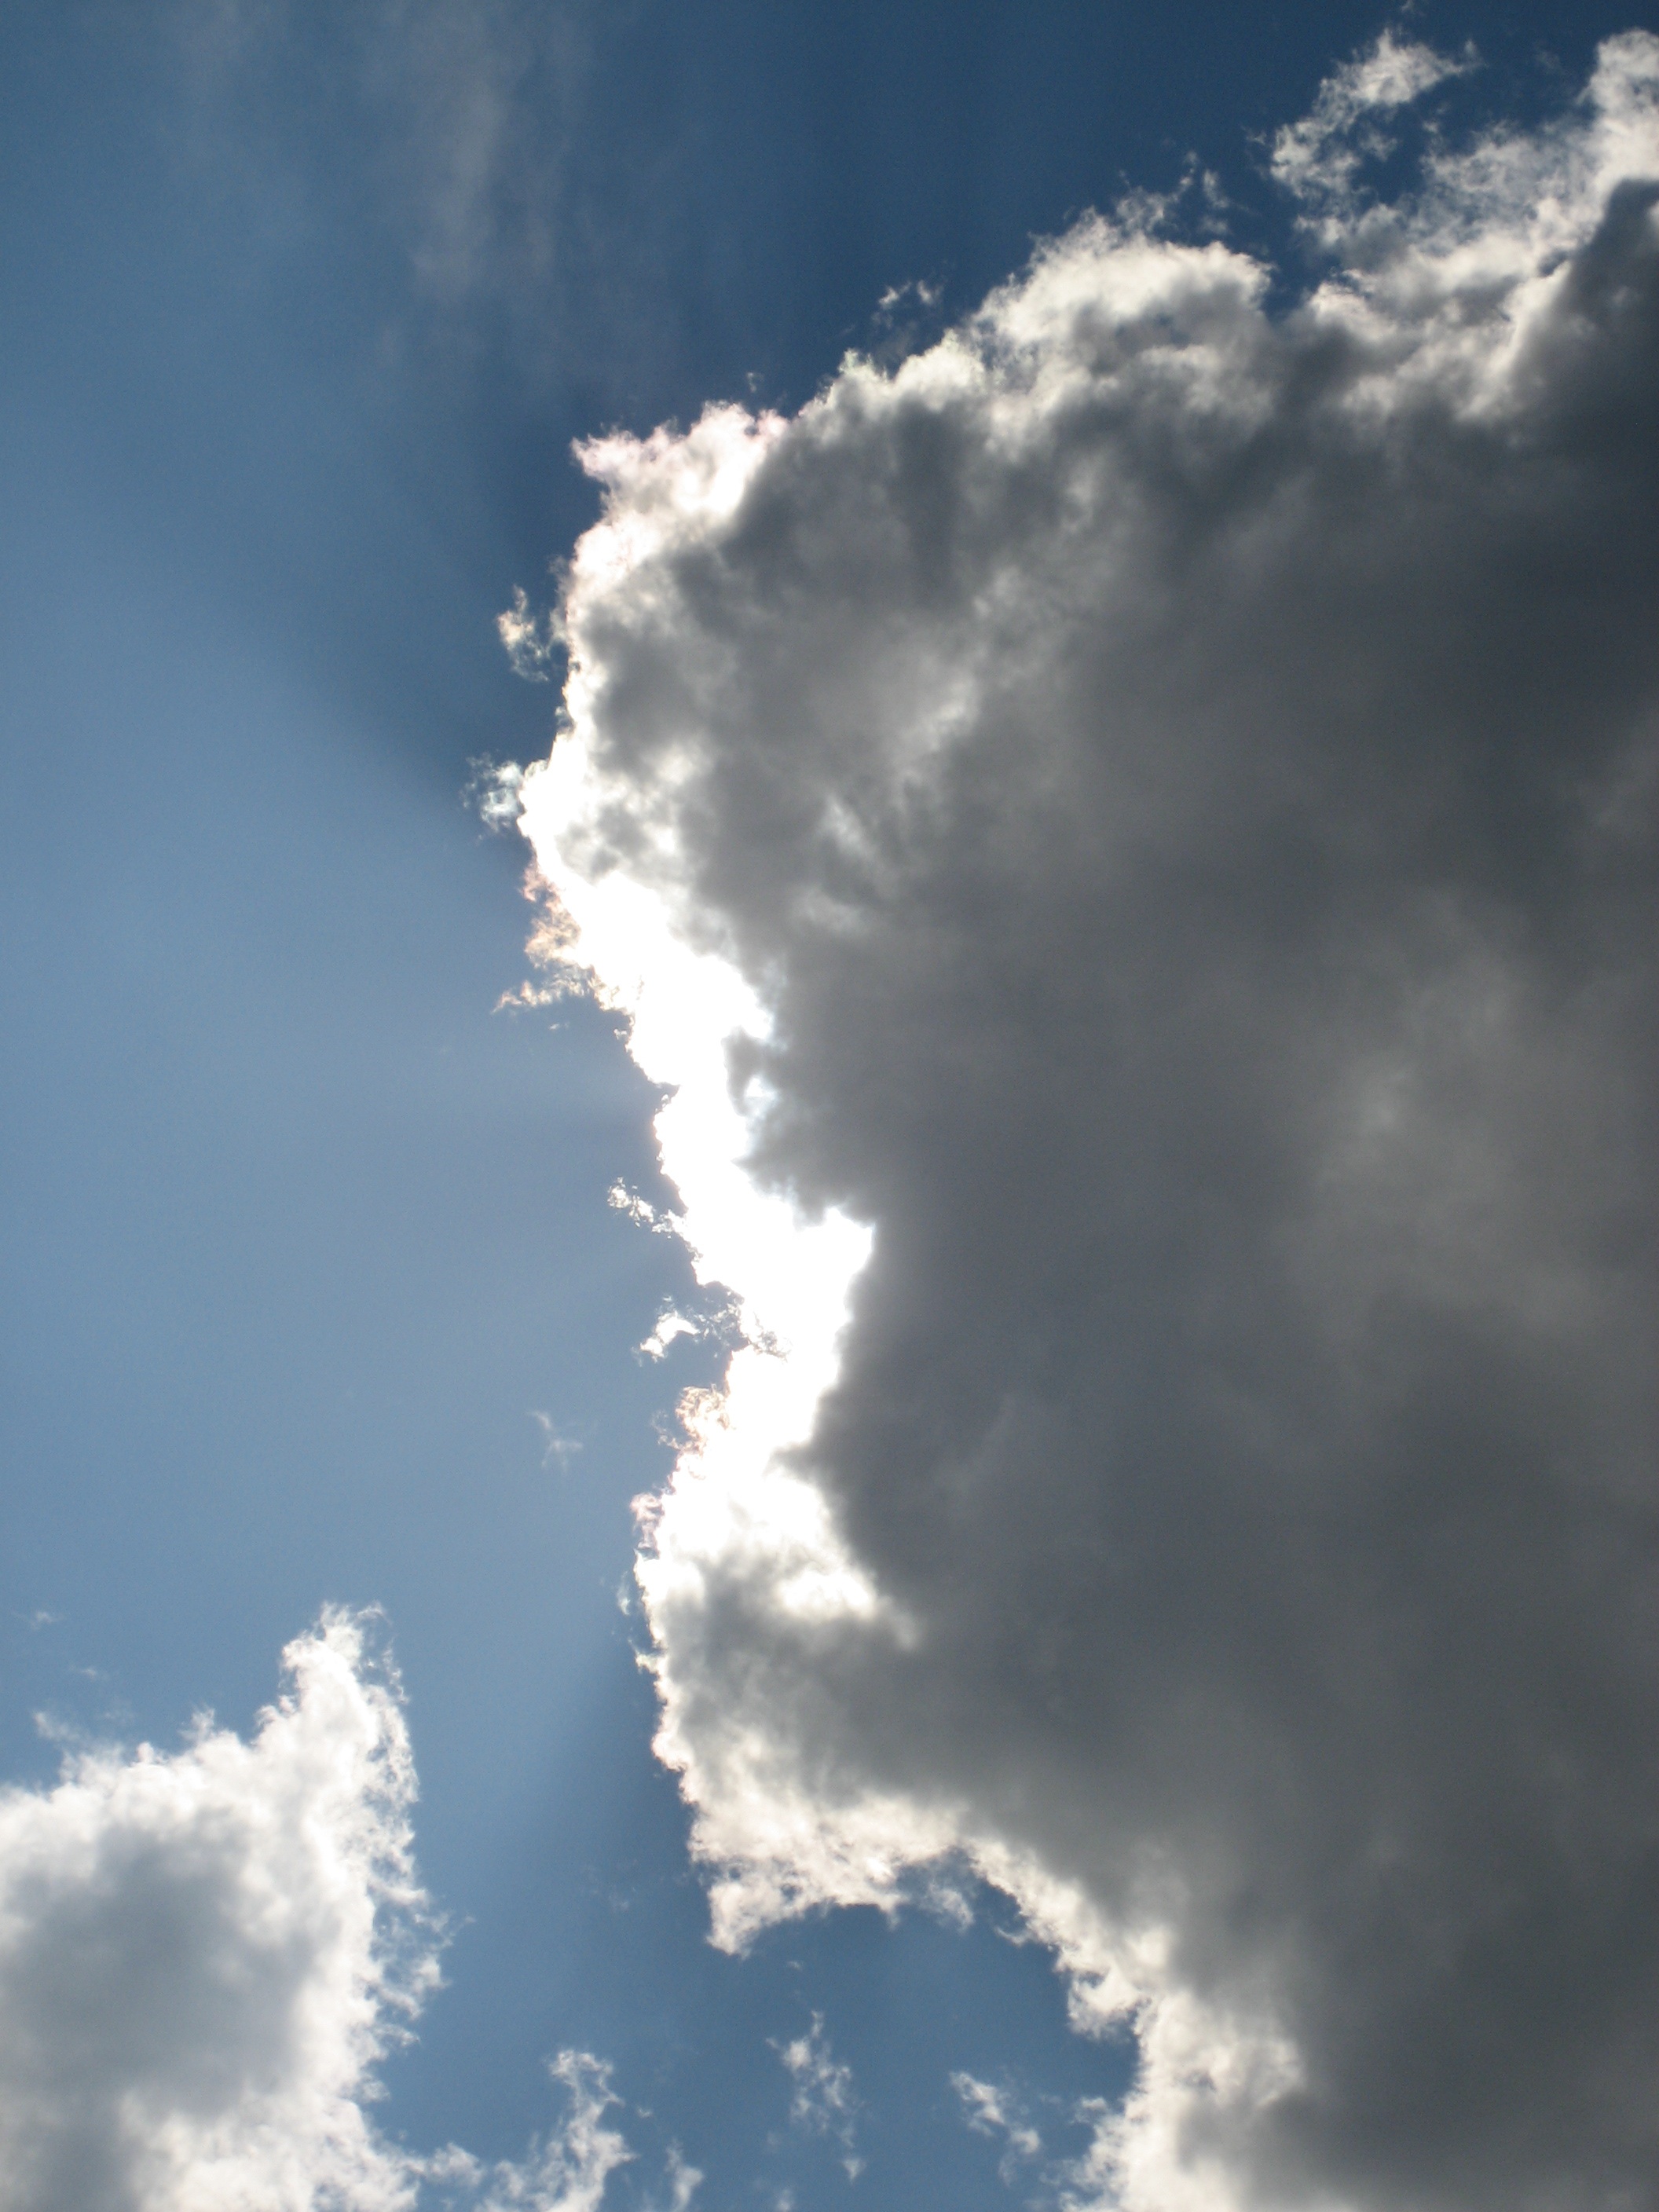
cloud, sky, sunlight, atmosphere, daytime, weather, cumulus, blue, clouds, meteorological phenomenon, atmosphere of earth